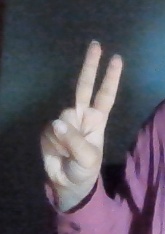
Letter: taa